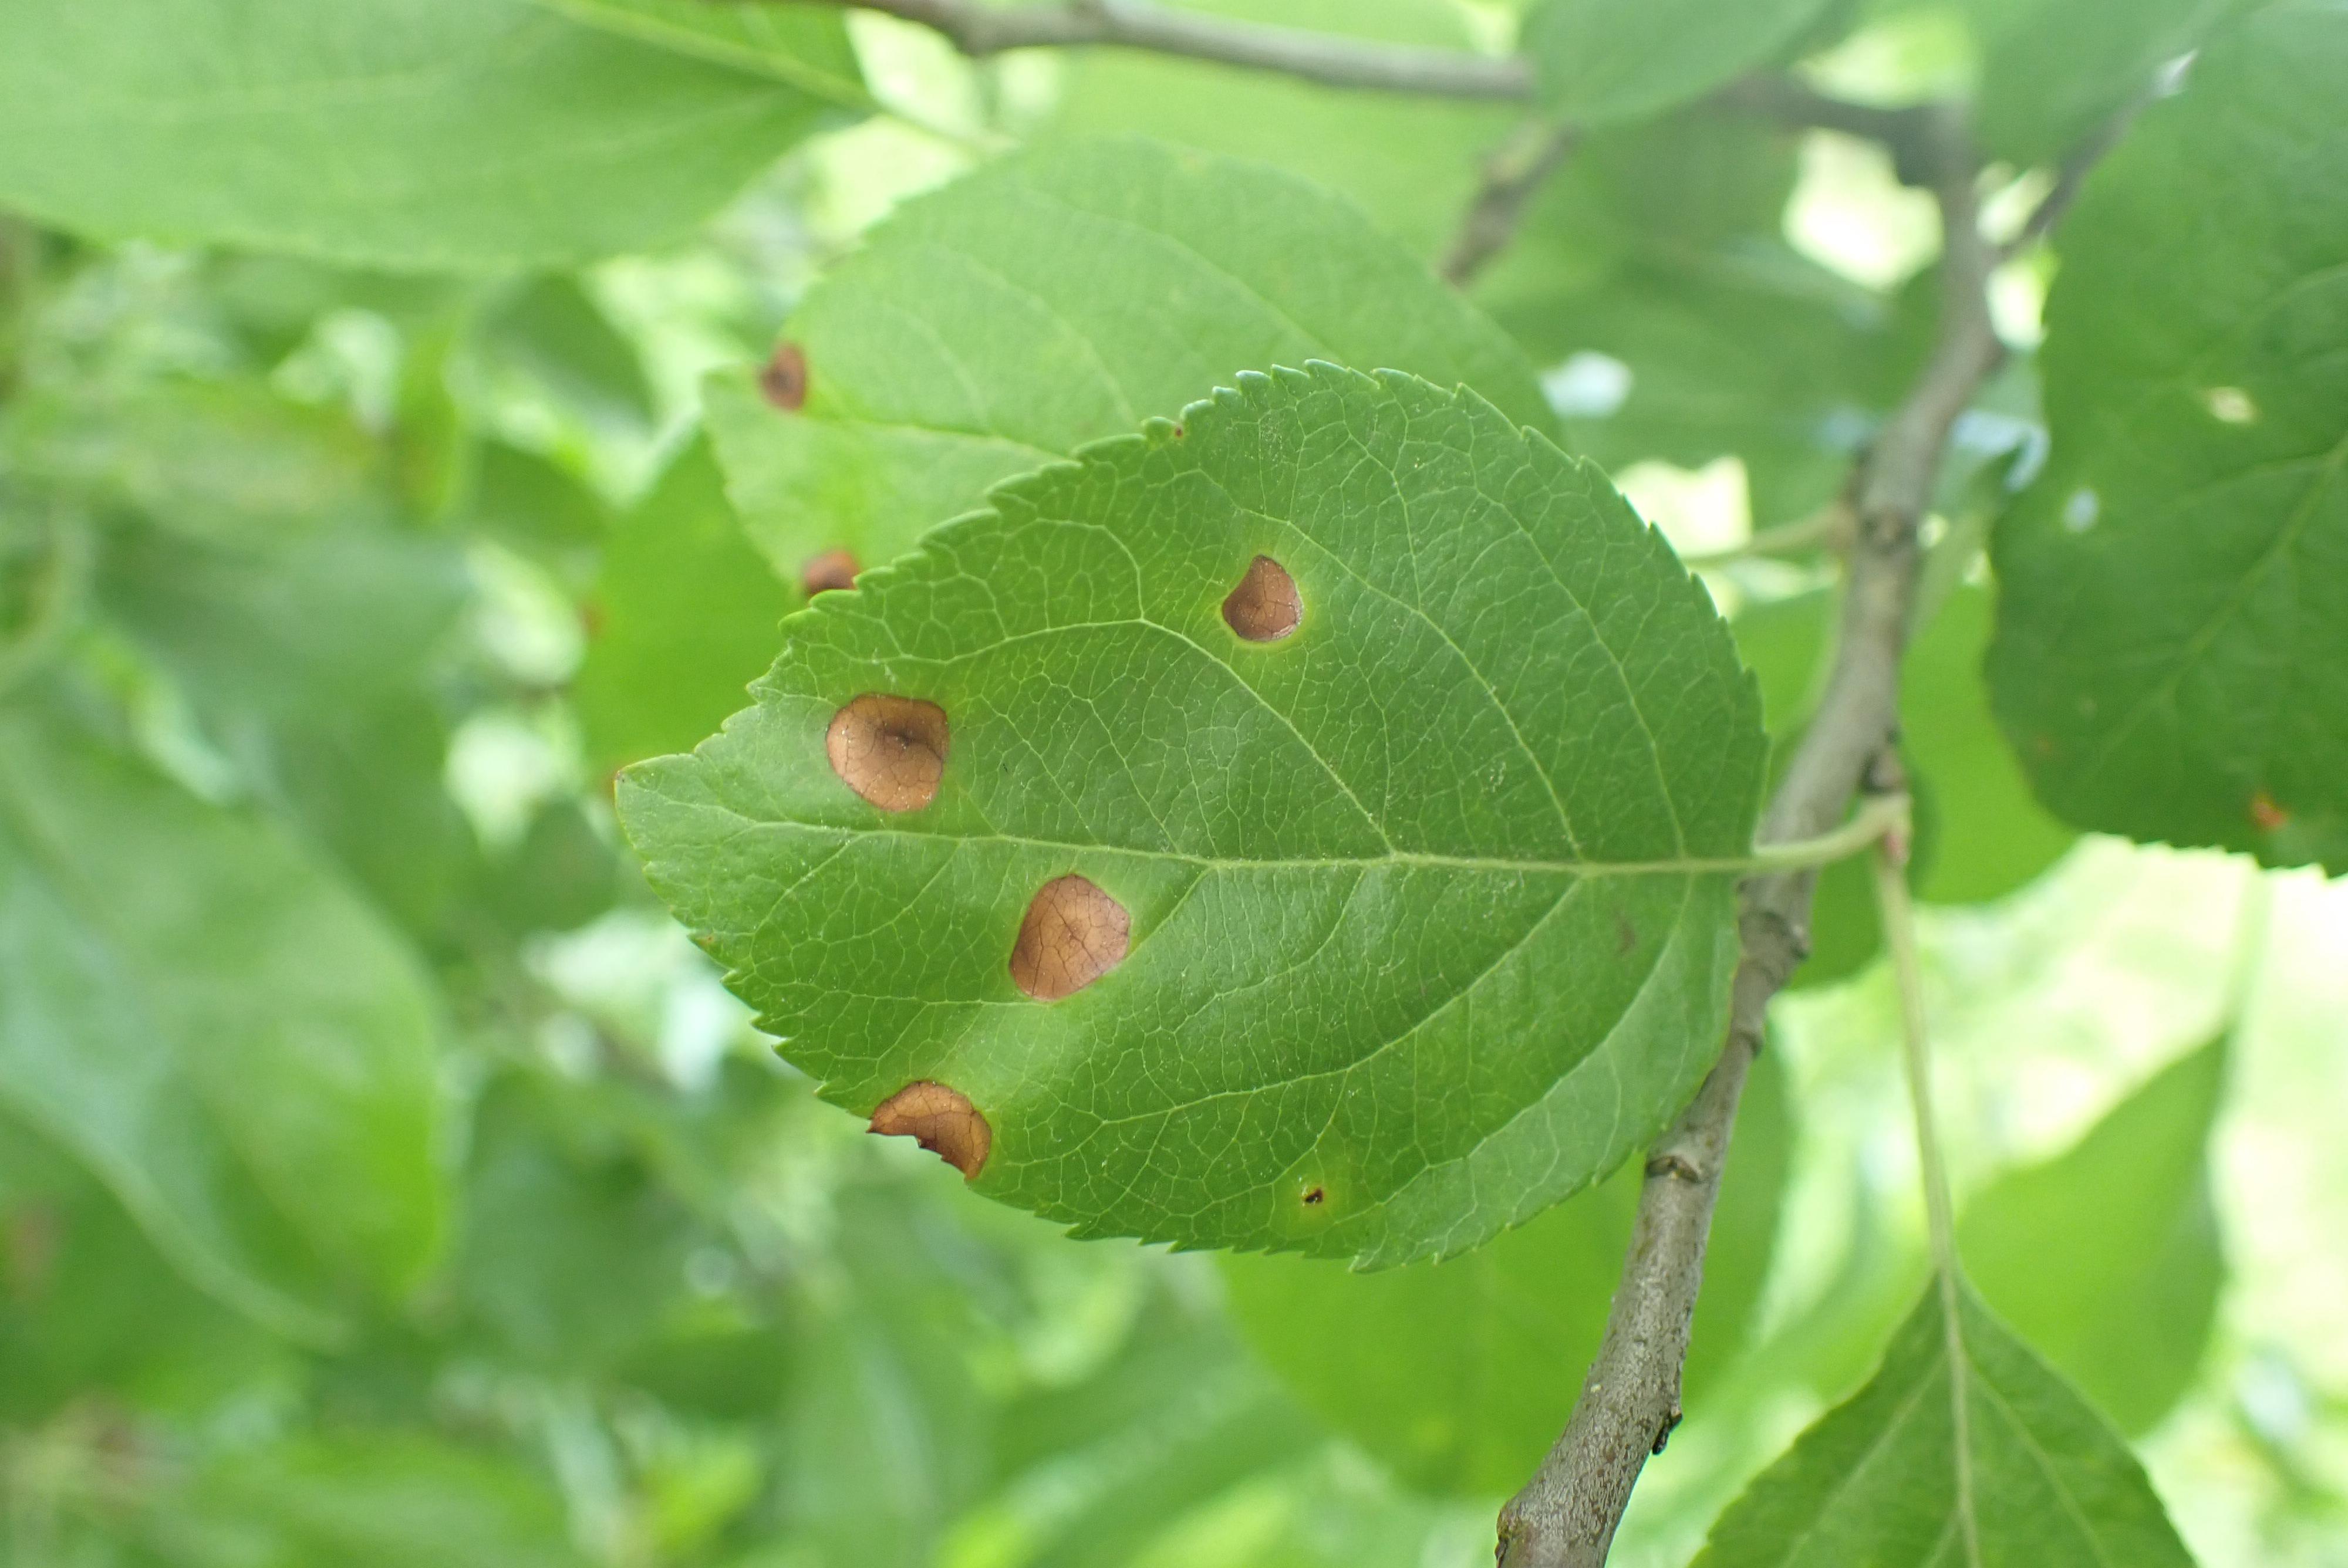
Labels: frog_eye_leaf_spot